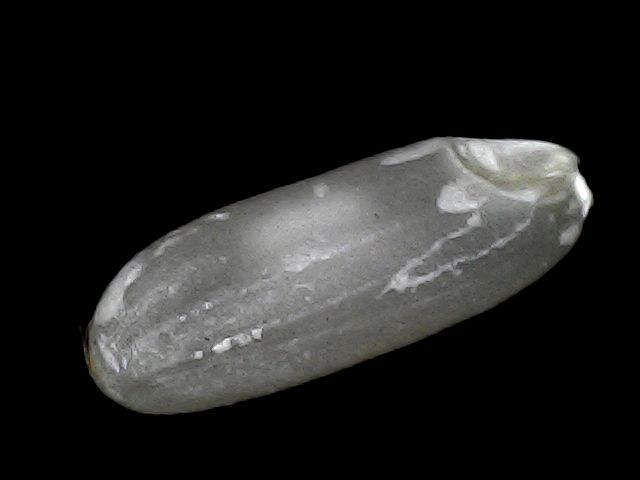
Rice variety: BD30